Sky position (RA, Dec in degrees): 191.862, -1.534
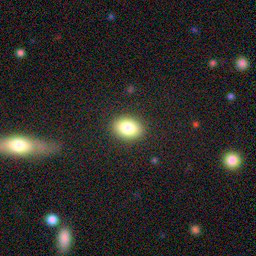
Galaxy morphology: In-between Round Smooth Galaxies